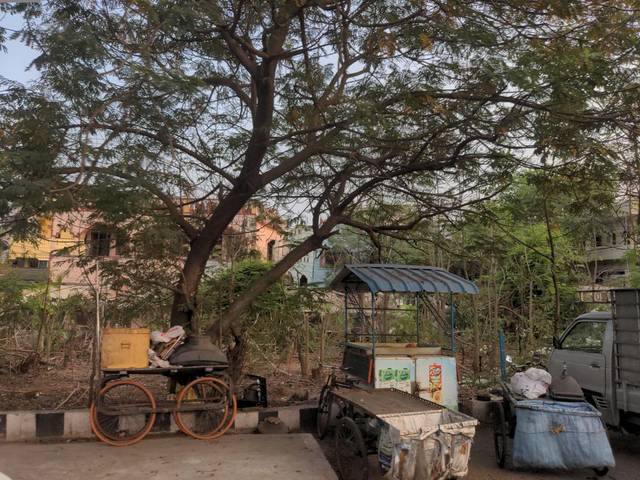
Region: India
Coordinates: 17.739, 83.295